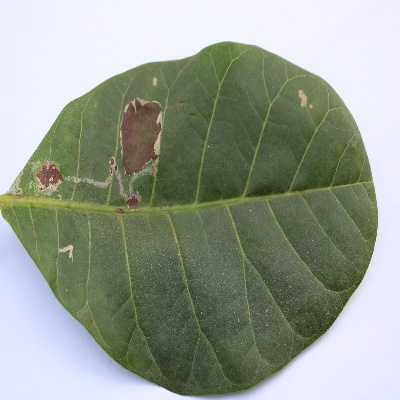
Crop: Cashew
Condition: leaf miner